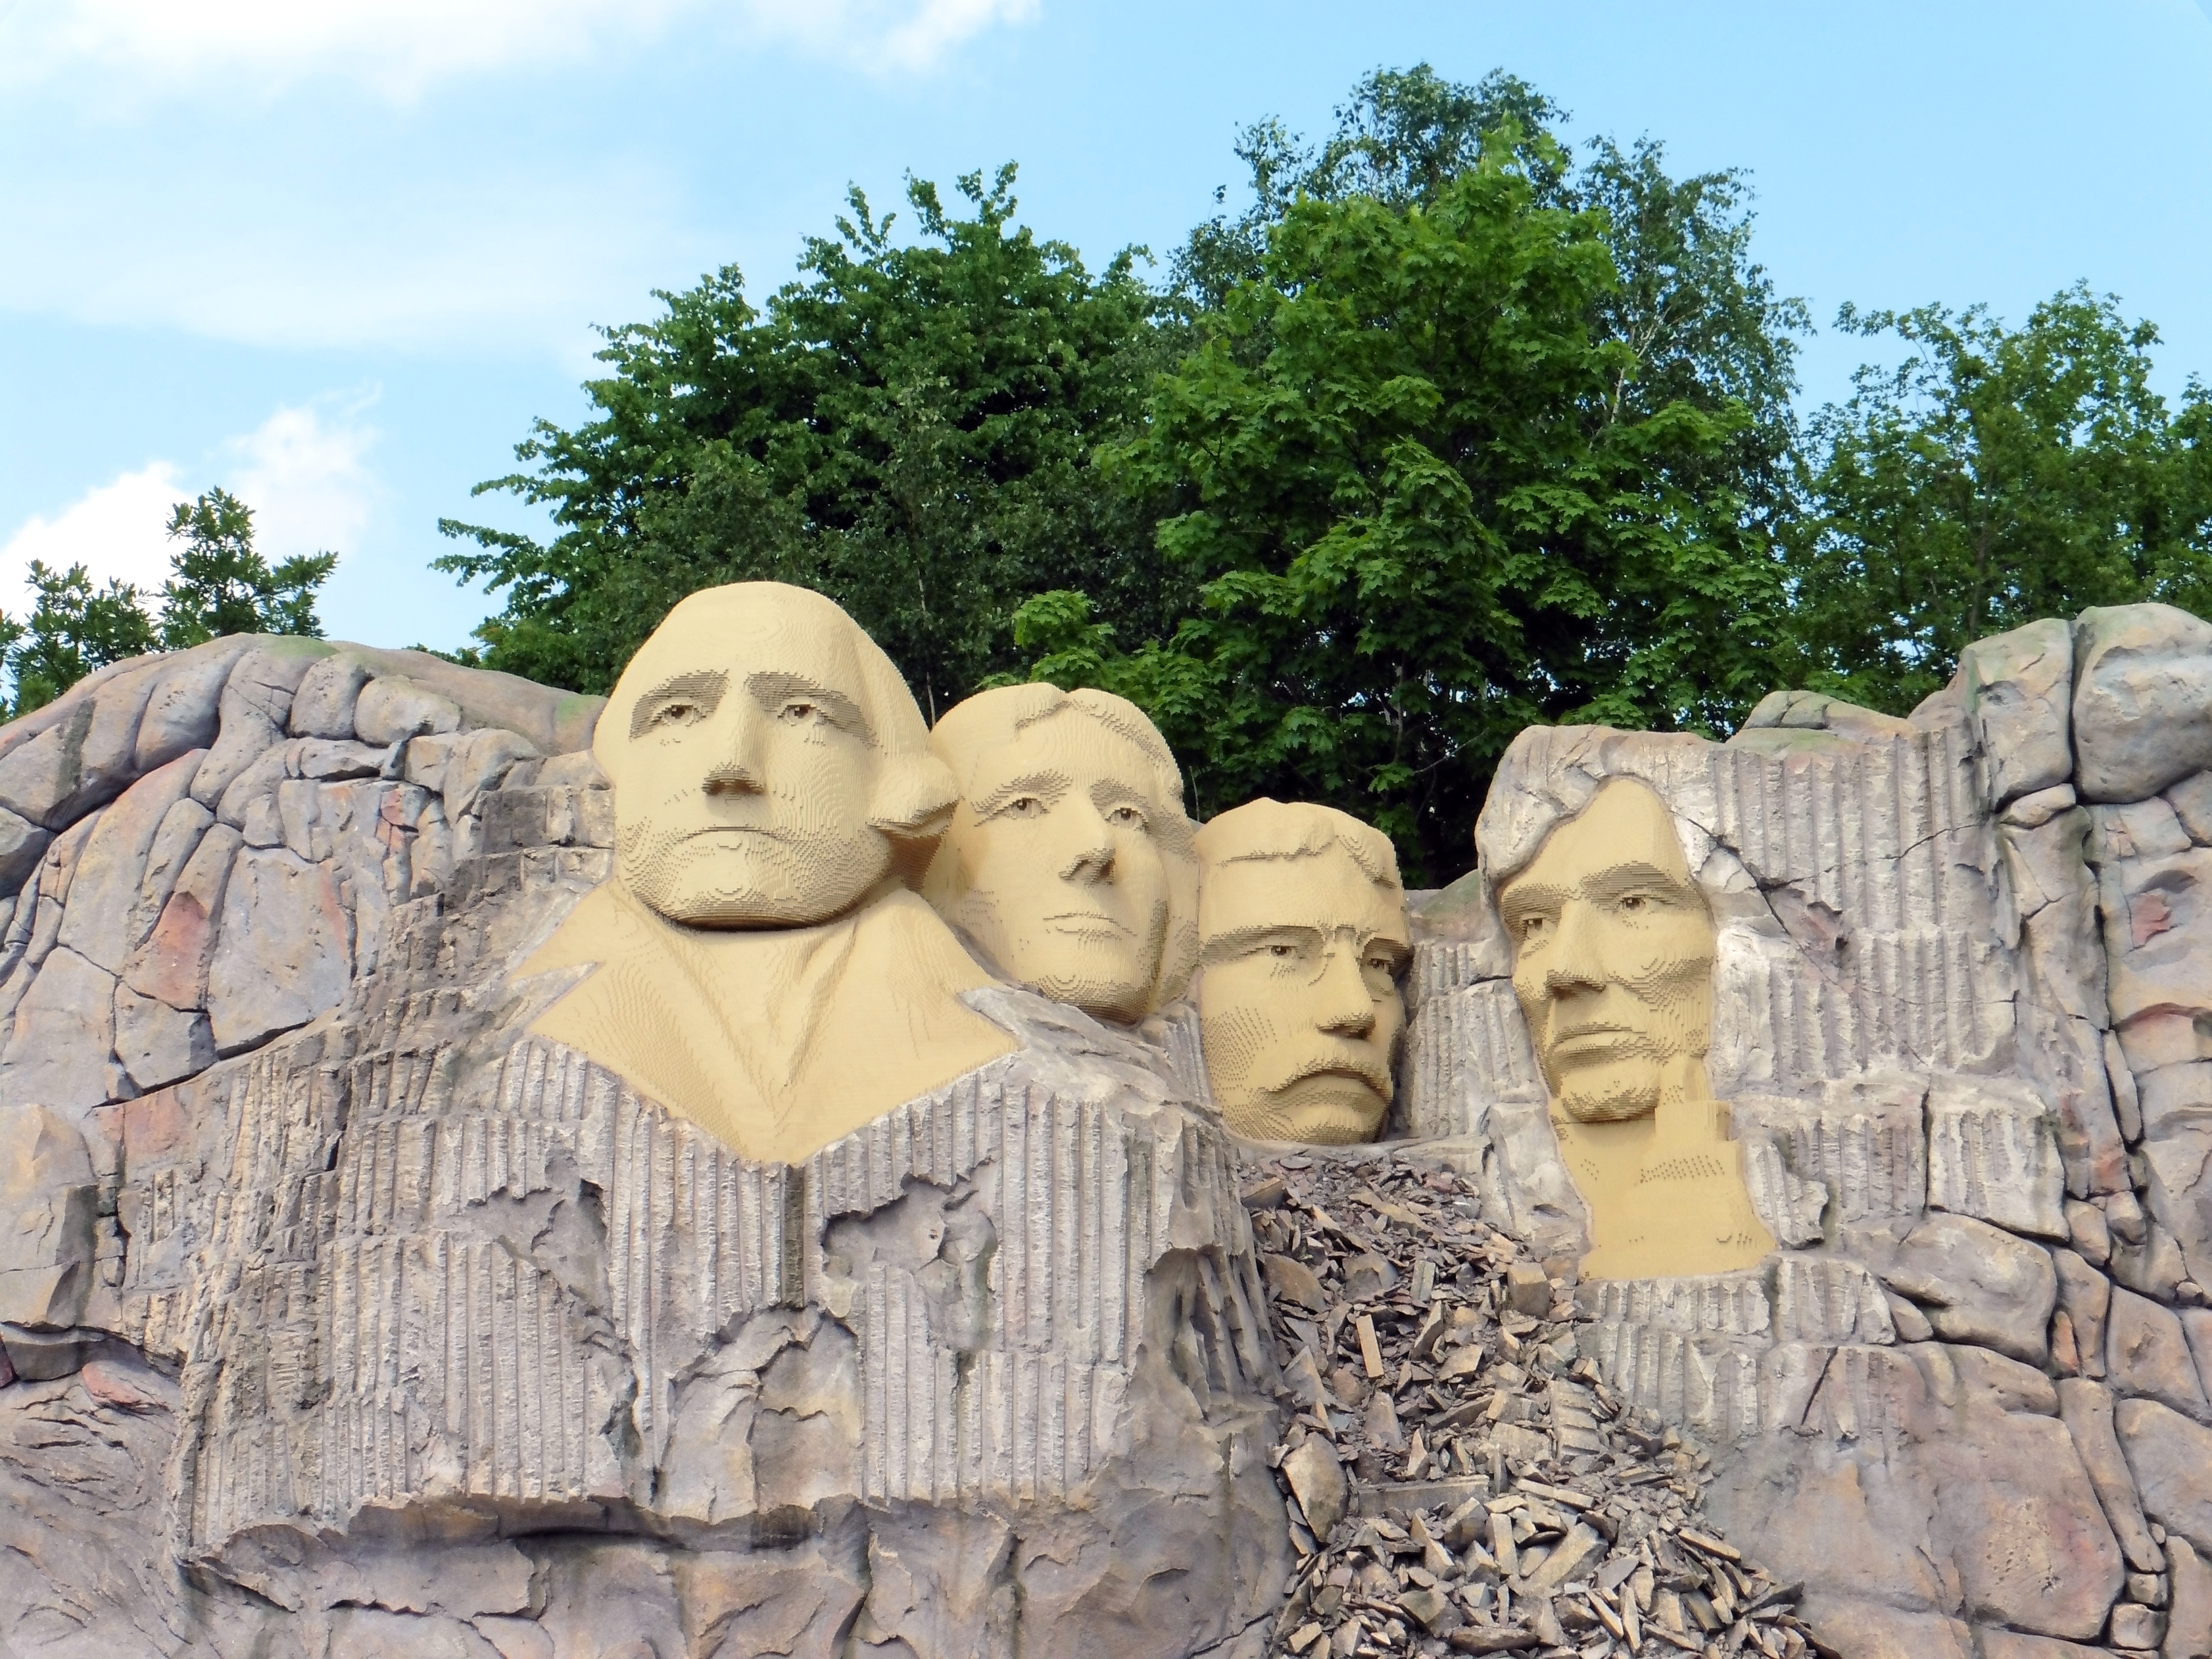
sand, rock, wall, monument, statue, model, theme park, fig, sculpture, art, temple, denmark, carving, destination, legoland, lego blocks, billund, from lego, ancient history